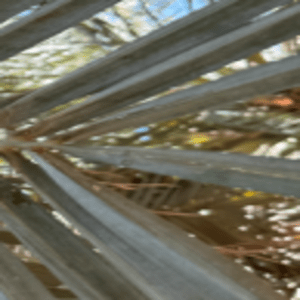
Label: Rachis Blight